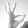
ASL letter: F